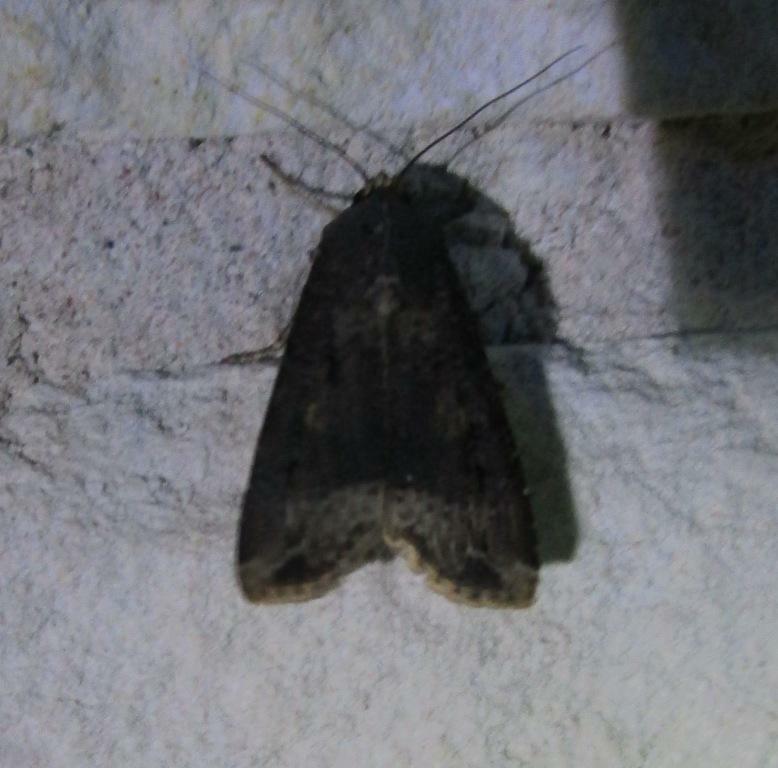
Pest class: cutworms